Glenn Torpy

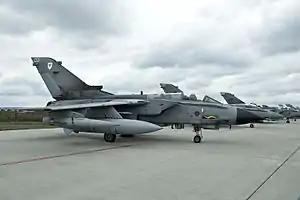
Tornado, a type flown by Torpy in the 1980s

Torpy's early commands included a tour as a squadron leader in Tornado aircraft before being appointed Officer Commanding No. 13 Squadron in 1989. Having been promoted to wing commander on 1 July 1989, Torpy saw active service during the Gulf War with No. 13 Squadron and was subsequently appointed a Companion of the Distinguished Service Order. He was made personal staff officer to the Air Officer Commanding RAF Strike Command in 1992.